Argyll Rooms

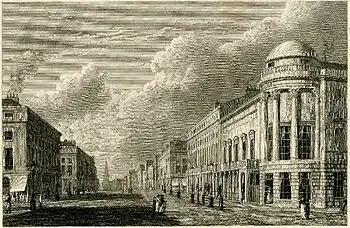
Engraving of Regent Street in 1825, with the Argyll Rooms on the right. Print made by Charles Heath, after William Westall.

The Argyll Rooms (sometimes spelled Argyle) was an entertainment venue on Little Argyll Street, Regent Street, London, England, opened in 1806. It was rebuilt in 1818 due to the design of Regent Street. It burned down in 1830, but was rebuilt, but later mainly occupied by shops. It was the home of the Philharmonic Society of London from its inception in 1813 until 1830. Spohr, Moscheles, Liszt and Mendelssohn made their first appearances in England at the rooms.